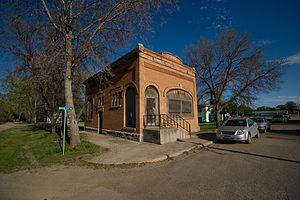
Carpio est une ville située dans le comté de Ward, dans l’État du Dakota du Nord, aux États-Unis. Selon le recensement de 2010, sa population s’élève à 157 habitants.